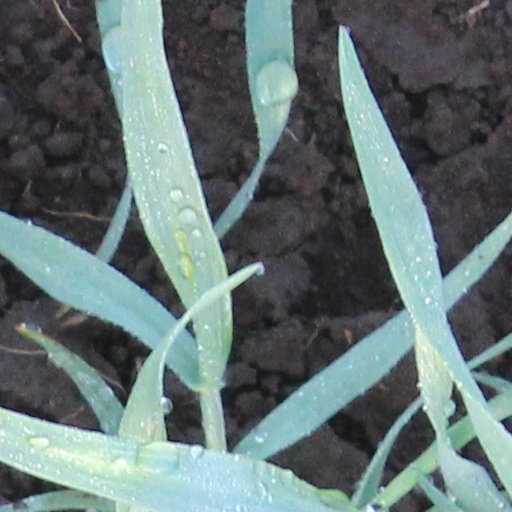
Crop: wheat